Northeast Philadelphia

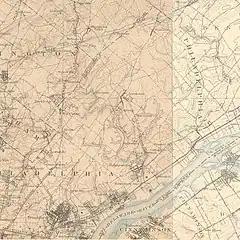
Northeast Philadelphia in 1900 when the region was still a collection of towns and farms

The first European settlement in the Northeast was by Swedish farmers, who emigrated there when the area was a part of the New Sweden colony. They were followed by English Quakers, including Thomas Holme, who came to begin the settlement of William Penn's Pennsylvania colony in the late 1680s. In the years to follow, Northeast Philadelphia developed as a scattering of small towns and farms that were a part of Philadelphia County, but not the City of Philadelphia. Before consolidation with the City, what is now the Northeast consisted of the townships of Byberry, Delaware, Lower Dublin, Moreland, and Oxford, (largely rural areas); and the boroughs of Bridesburg, Frankford, and White Hall, which were more urbanized.